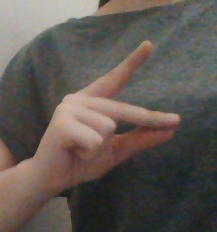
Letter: ta